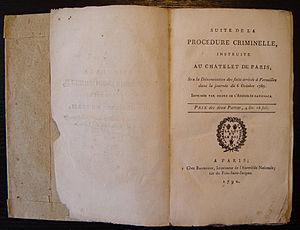
Dortmund/ Germany, Collection Louis de France, Publications, CLdf-PB0002, Paris 1790: Suite de la procédure criminelle instruite au Châtelet de Paris, Sur la Dénonciation des faits arrivés à Versailles dans la journée du 6 Octobre 1789, Tomé II./III.